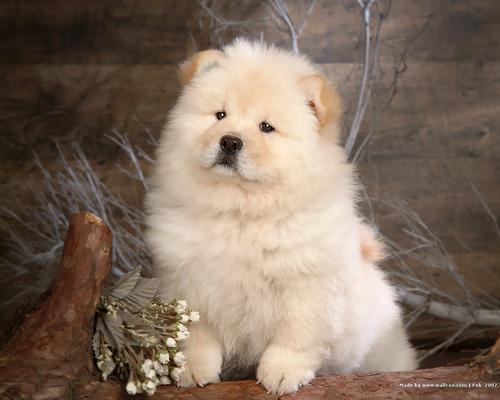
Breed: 329-n000119-chow